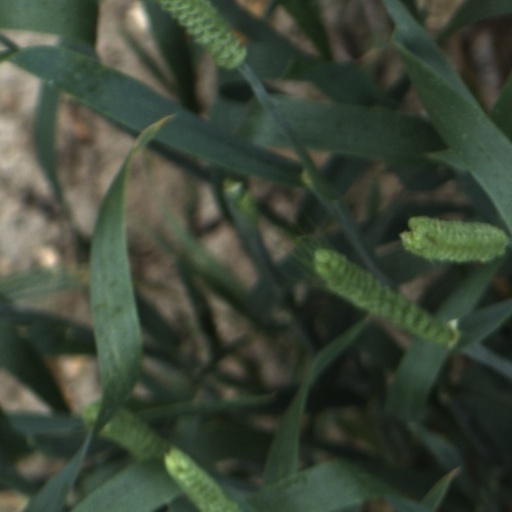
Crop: wheat